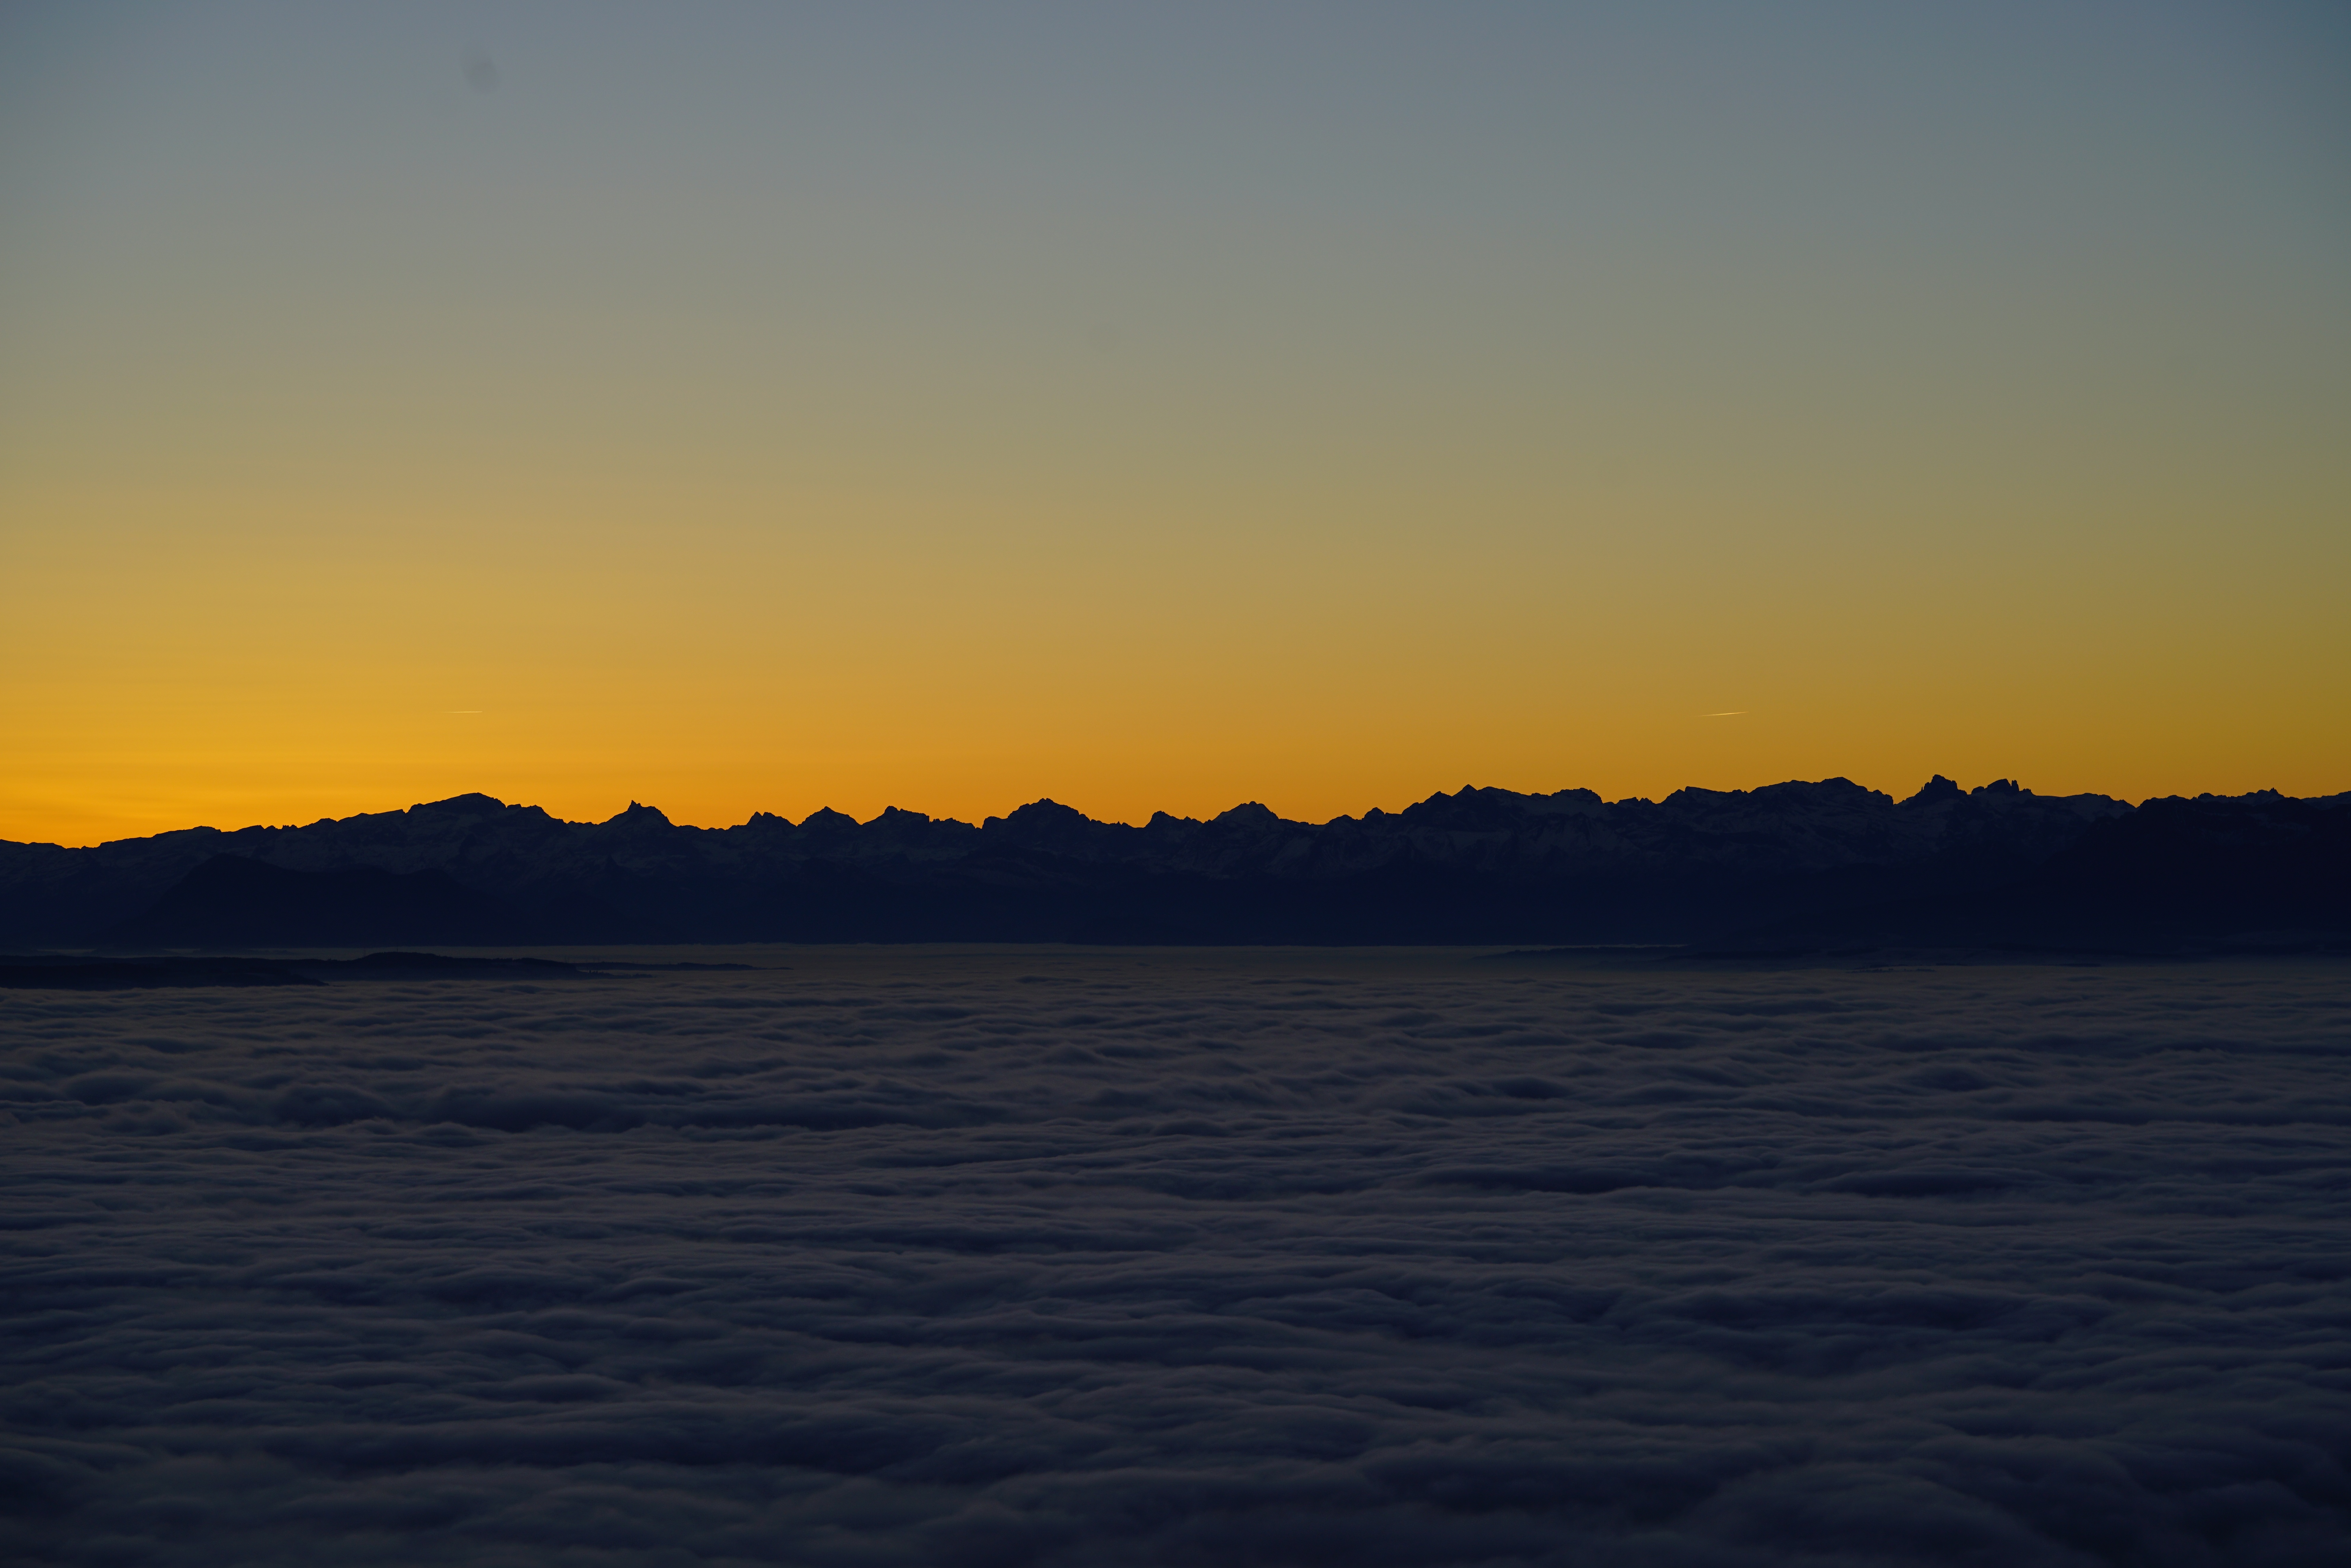
landscape, sea, water, nature, ocean, horizon, cloud, sky, sun, fog, sunrise, sunset, sunlight, morning, wave, dawn, atmosphere, river, mountain range, dusk, evening, calm, alpine, reservoir, cloud cover, clouds, mountains, alps, mood, loch, idyll, afterglow, morning hour, selva marine, panoramic picture, panoramic image, sea of fog, fog lights, nebellandschaft, nebula glow, panoramic photo, panoramic photography